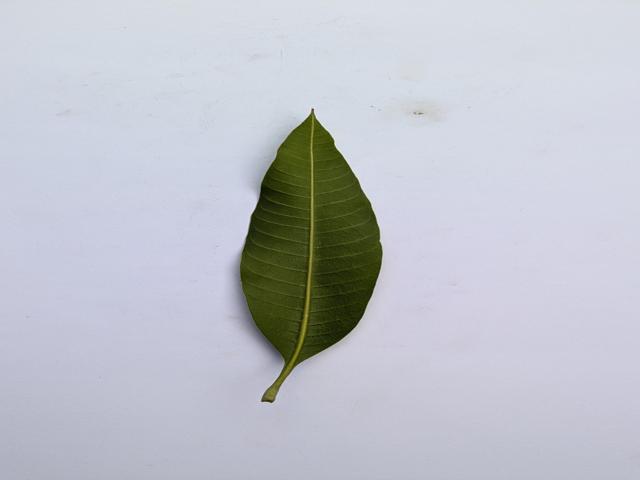
Mango leaf variety: Banana